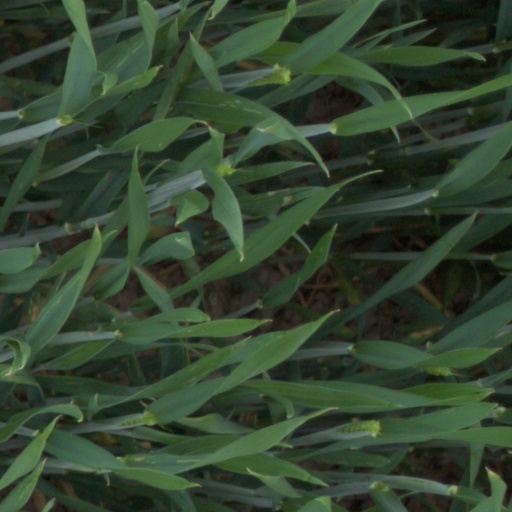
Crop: wheat